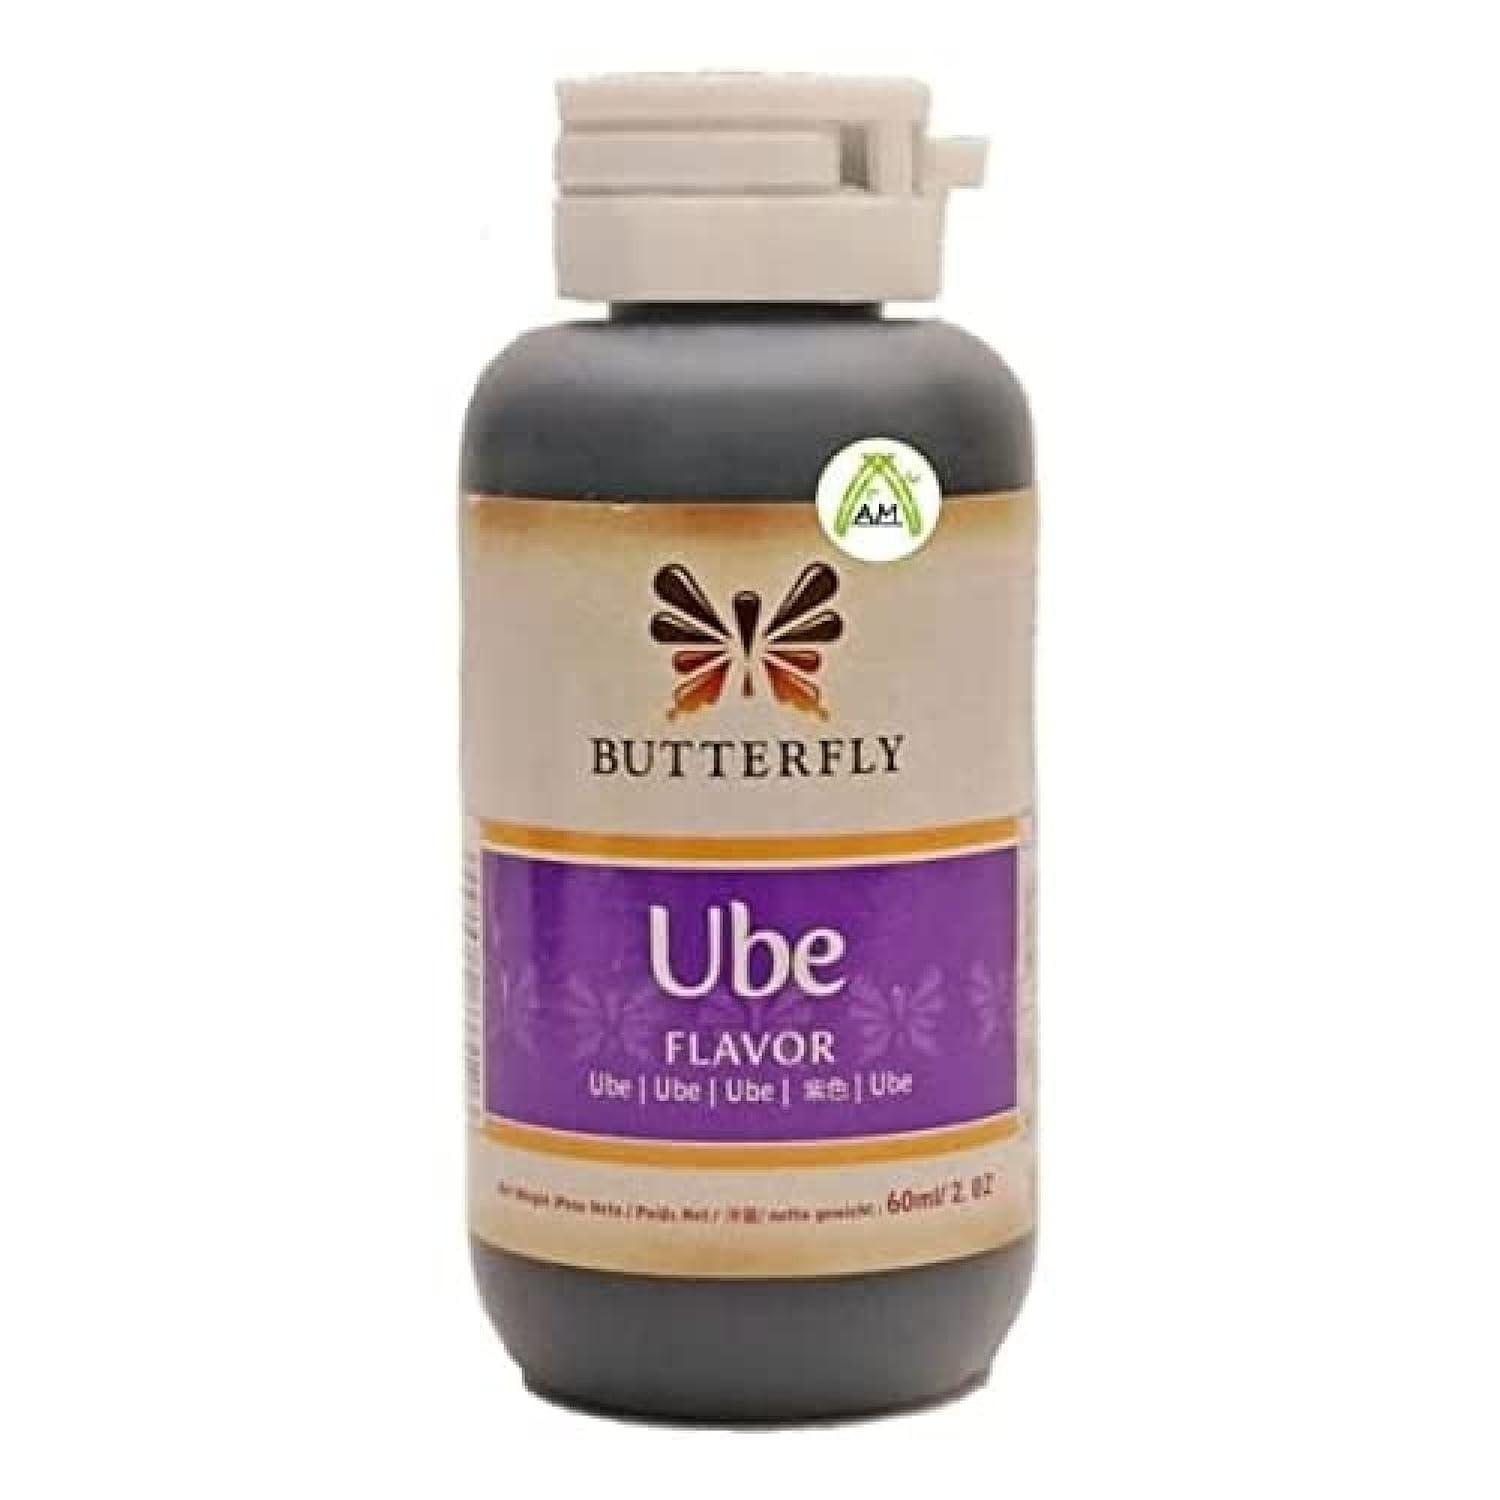
Item Name: Ube Extract by Butterfly 2 oz
Bullet Point 1: Great item for your food pantry
Bullet Point 2: Gives the taro aroma in your baking
Bullet Point 3: Perfect for pandesal, ice cream, halo-halo, cakes, and more
Bullet Point 4: Rich UBE flavor and fragrance
Product Description: Unlock the vibrant and authentic taste of Filipino cuisine with Ube Butterfly Extract. Made from premium ube, this 1-liter bottle delivers a rich, natural flavor that brings a touch of tropical elegance to your baking and cooking creations. Perfect for adding a beautiful purple hue and a unique, sweet taste to cakes, pastries, beverages, and more, our extract is crafted to meet the highest standards of quality and authenticity. Whether you're a home baker looking to experiment with new flavors or a professional chef seeking to enhance your dishes with genuine ube essence, this extract is your ideal choice. It’s a versatile ingredient that can elevate any recipe. Embrace the taste of the tropics and impress your guests with the exquisite flavor of Ube Butterfly Extract
Value: 2.0
Unit: Ounce

Price: 8.725